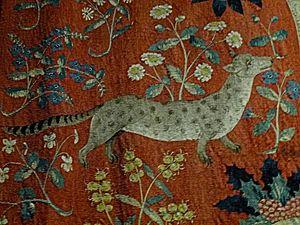
Genette. Détail de la tapisserie le goût
La tenture dite de La Dame à la licorne est une composition de six tapisseries du début du XVIᵉ siècle. Chef-d'œuvre des débuts de la Renaissance française, elle est conservée au musée national du Moyen Âge-Thermes et hôtel de Cluny, à Paris.